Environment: real
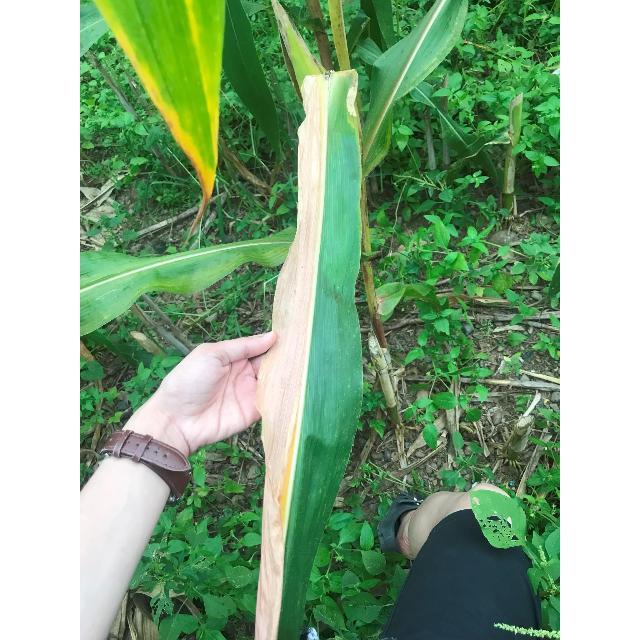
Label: potassium_deficiency